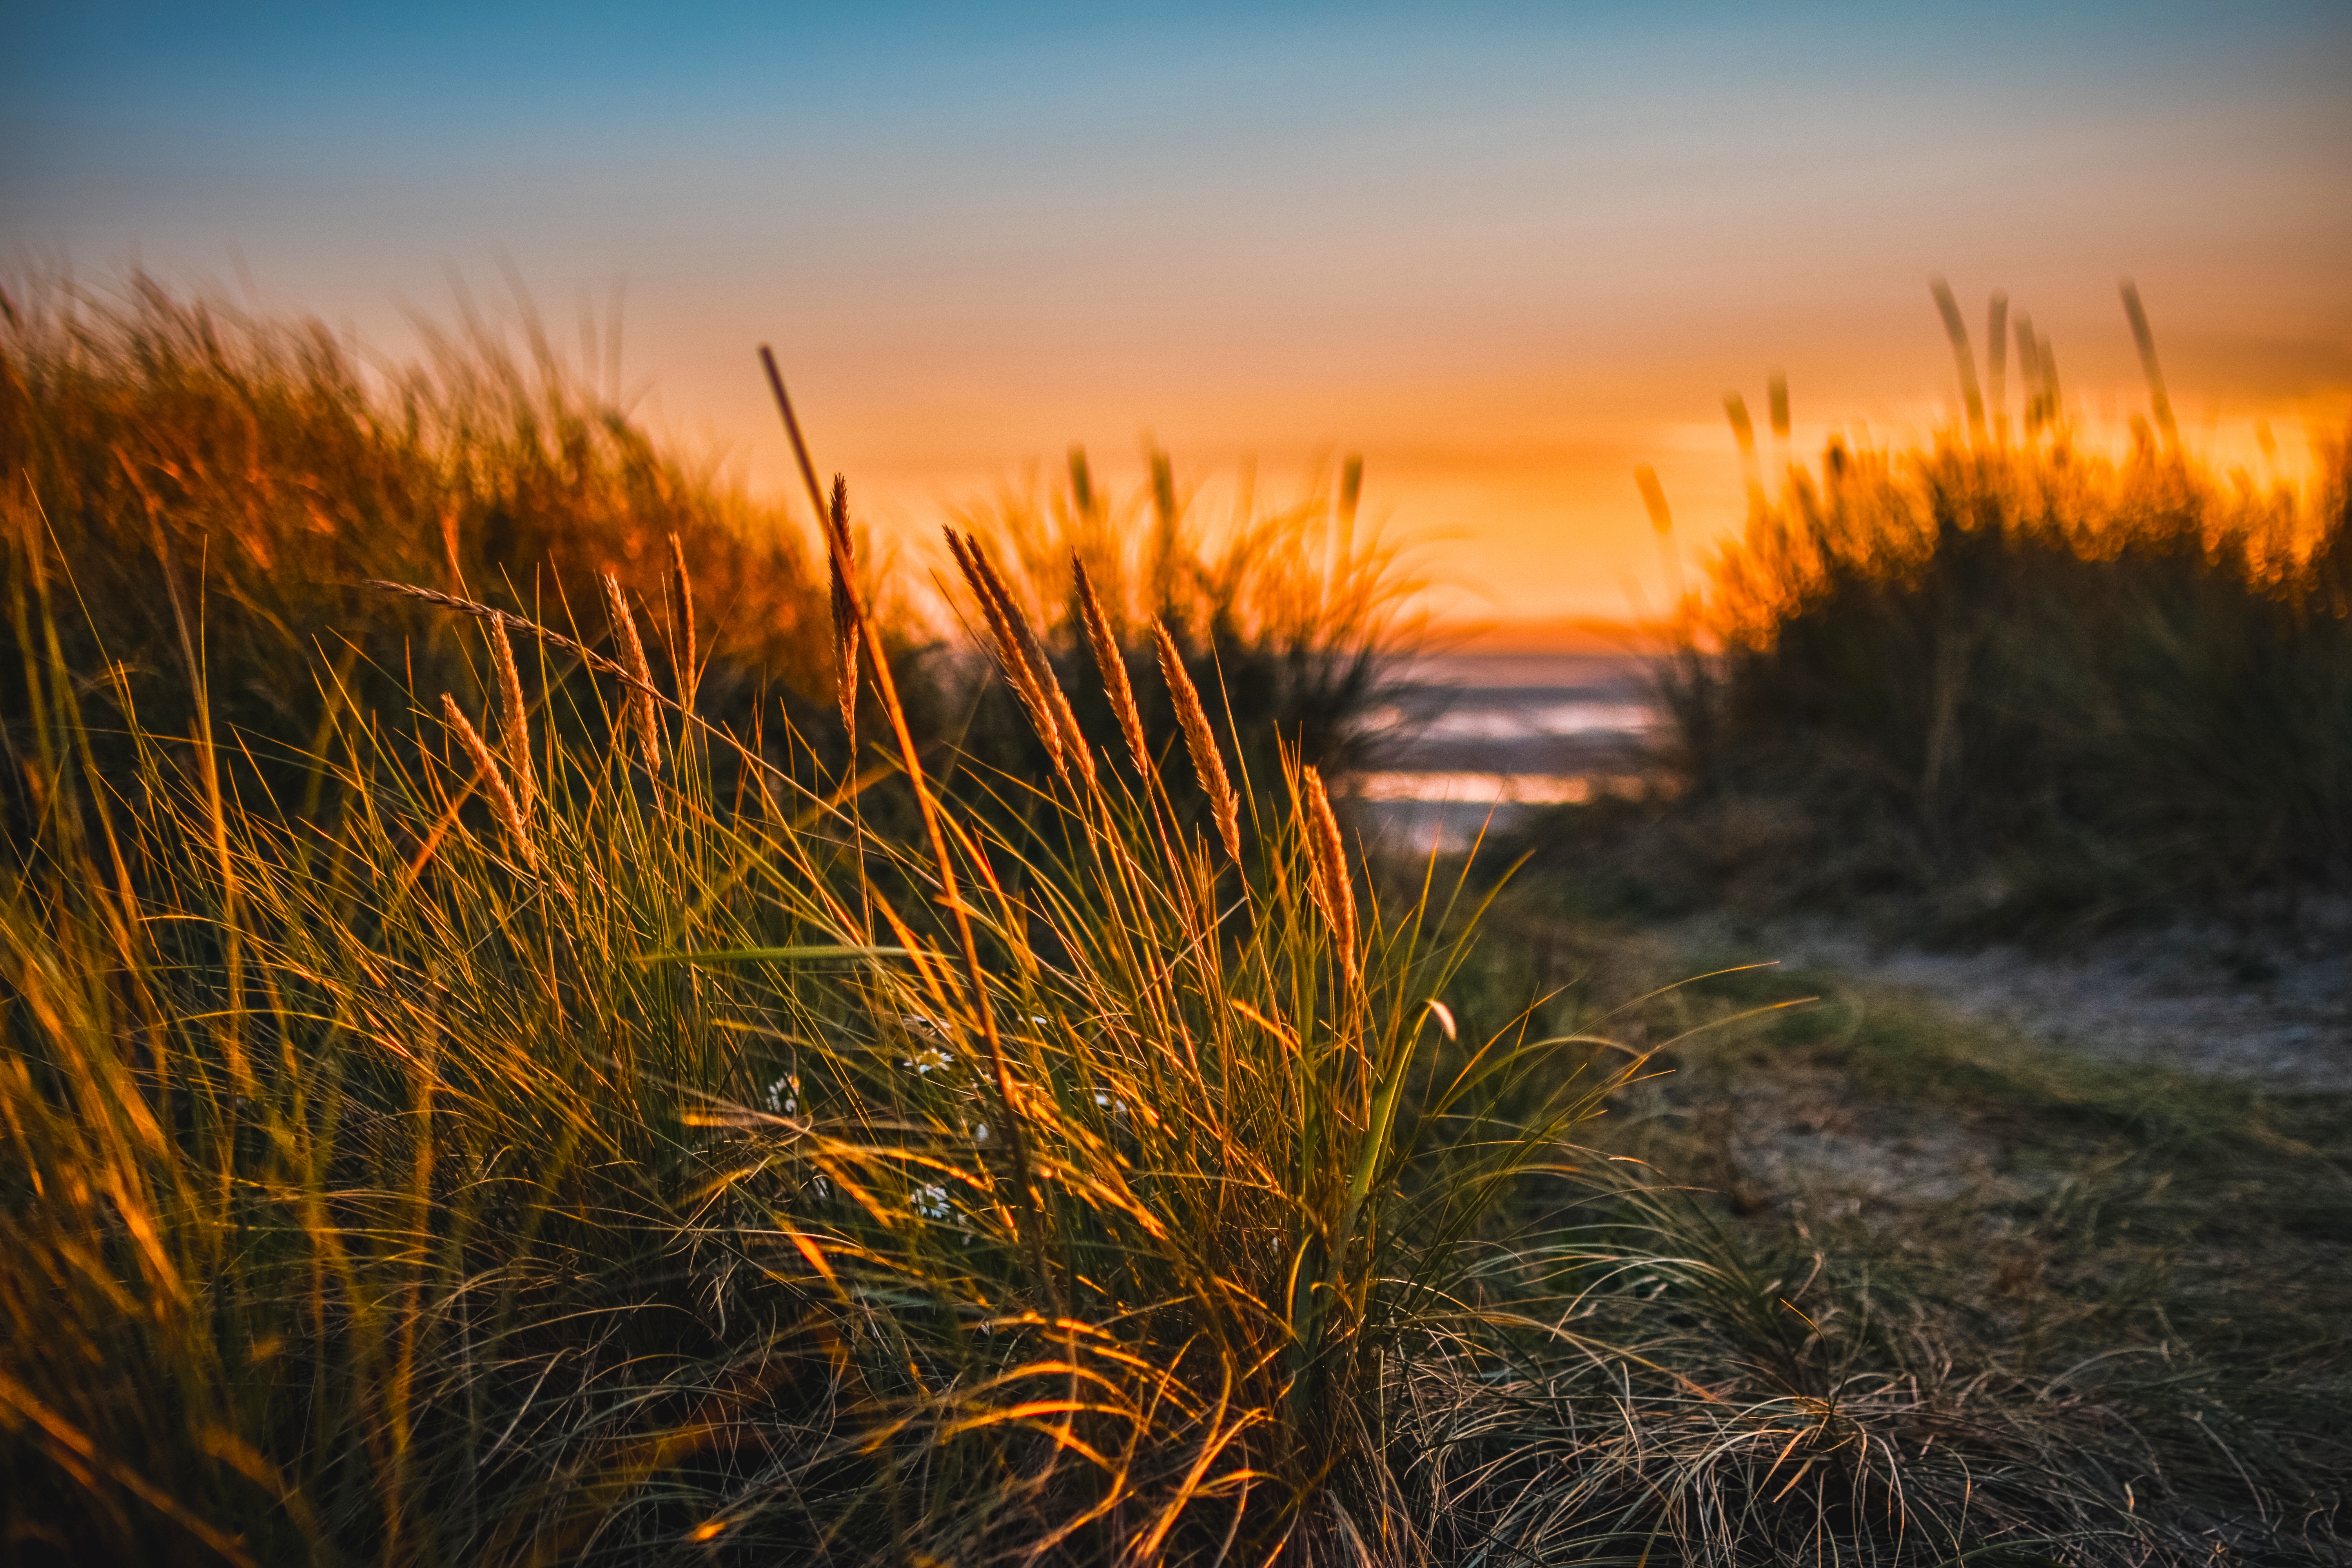
sky, nature, natural landscape, vegetation, grass, sunset, horizon, cloud, natural environment, grassland, atmospheric phenomenon, morning, prairie, sunlight, sunrise, grass family, evening, orange, afterglow, ecoregion, plant, sand, landscape, sea, tree, shore, coast, calm, plain, sun, plant community, dusk, ocean, stock photography, steppe, dawn, bay, dune, shrubland, marsh, meteorological phenomenon, beach